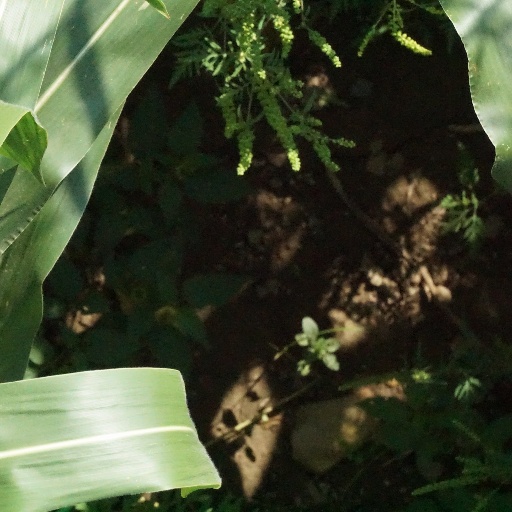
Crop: maize; corn